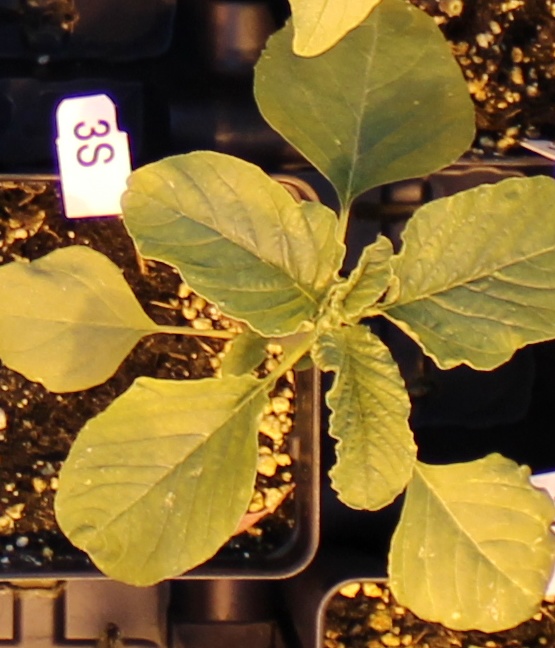
Label: Redroot Pigweed